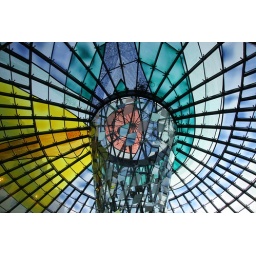
Stained glass roof and spiral column in Wafi City